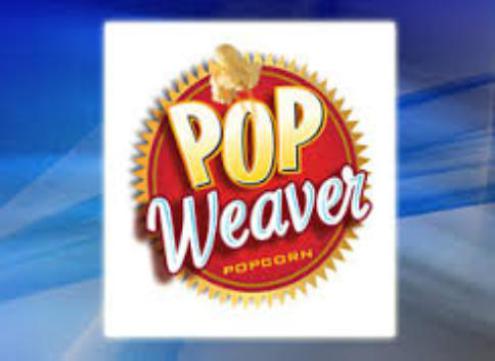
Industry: Food